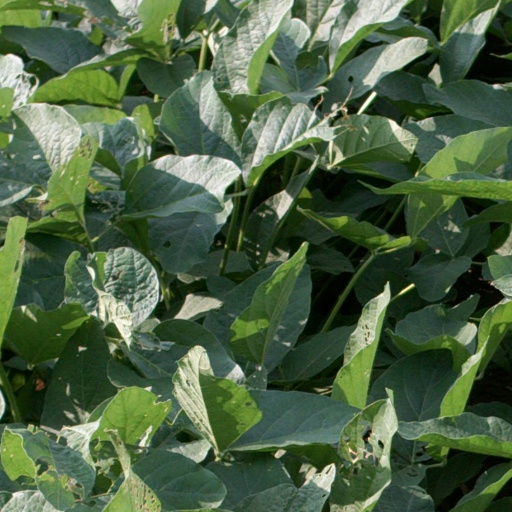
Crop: soybean